Sesame Street international co-productions

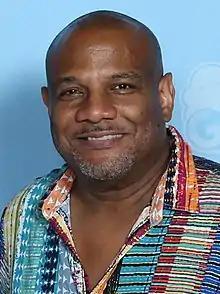
Kevin Clash (in 2022), who trained puppeteers for many international co-productions

Sweden's version of "Sesame Street", "Svenska Sesam" (1981–1983), was originally a single-season full co-production, but did not integrate puppets. Dubs have aired before and after. Israel filmed its co-production, called "Rechov Sumsum", in 1983. It was the first co-production to devote an entire section of its curriculum to educating children about mutual respect, which was a priority due to "profound political tension in the region". Its curriculum, which was based upon their viewers' needs, differed from many other countries and exposed Israeli children to children from different cultures. The show's counterpart of Big Bird was a hedgehog named Kippi, while Moishe Oofnik, who originally lived in a broken car, was the Grouch (and Oscar's cousin).